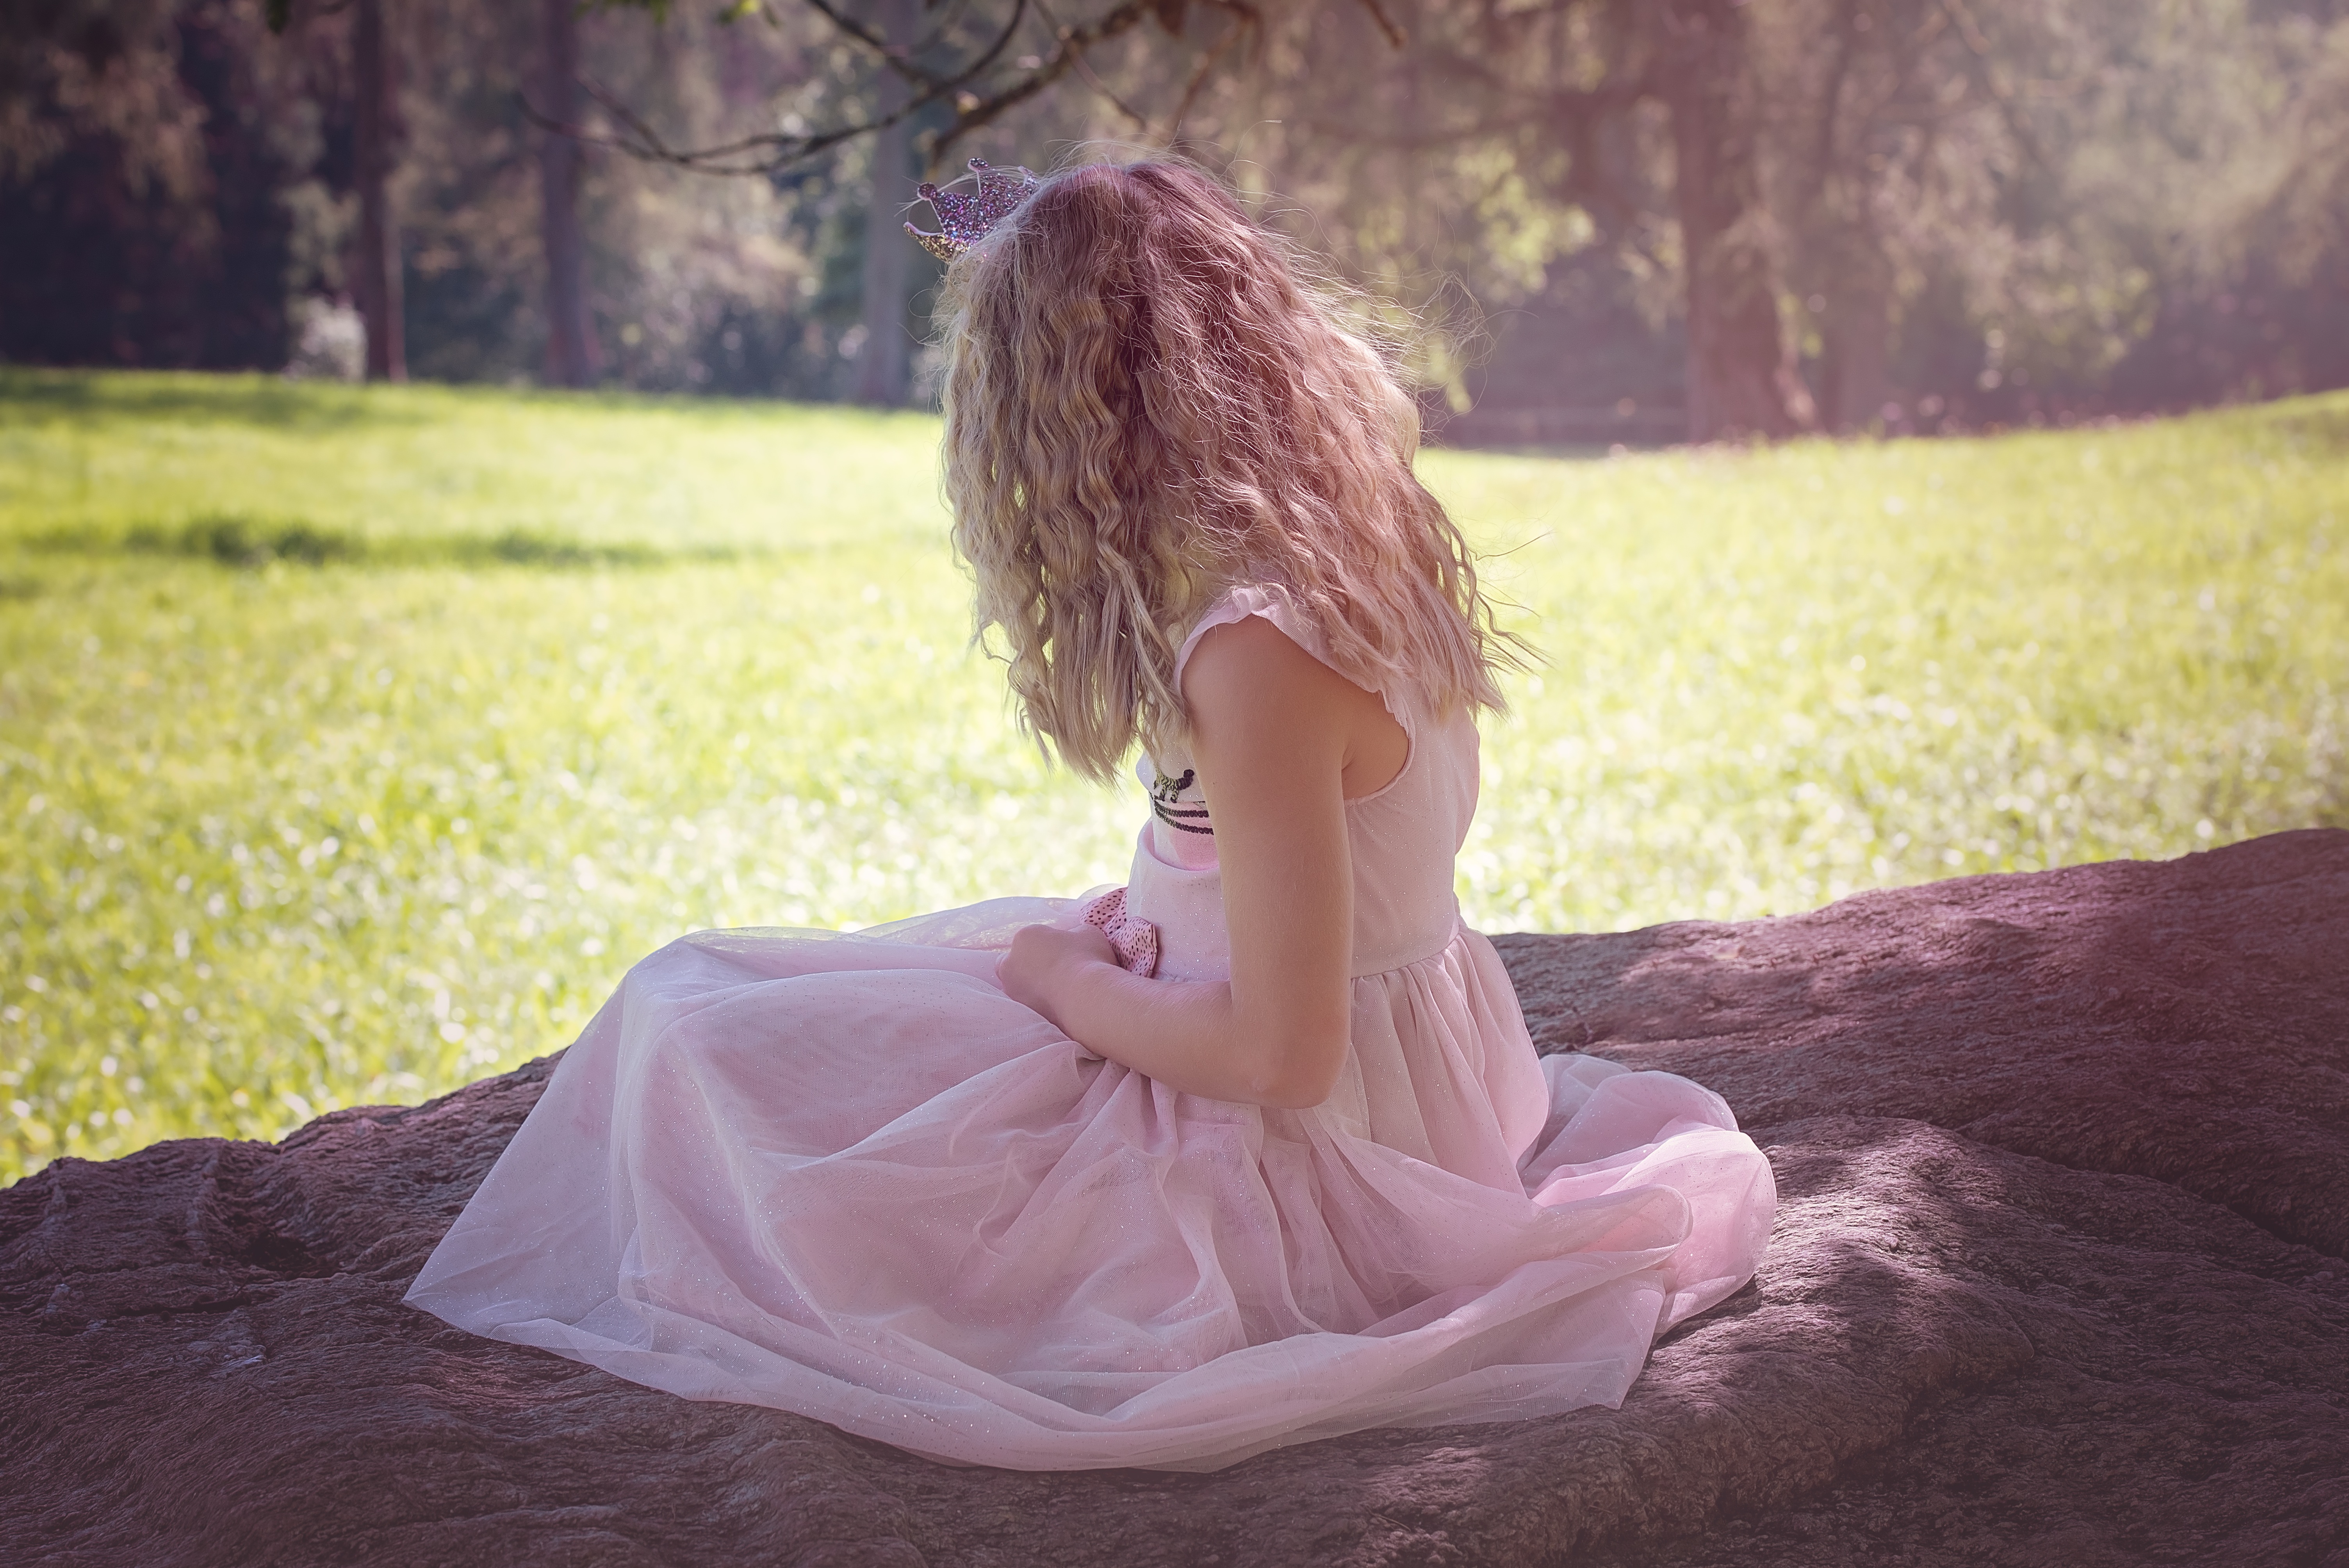
nature, person, girl, woman, hair, photography, portrait, model, spring, color, sitting, romance, child, human, clothing, lady, pink, long hair, dress, eye, photograph, skin, beauty, blond, image, out, lure, emotion, photo shoot, portrait photography, human positions